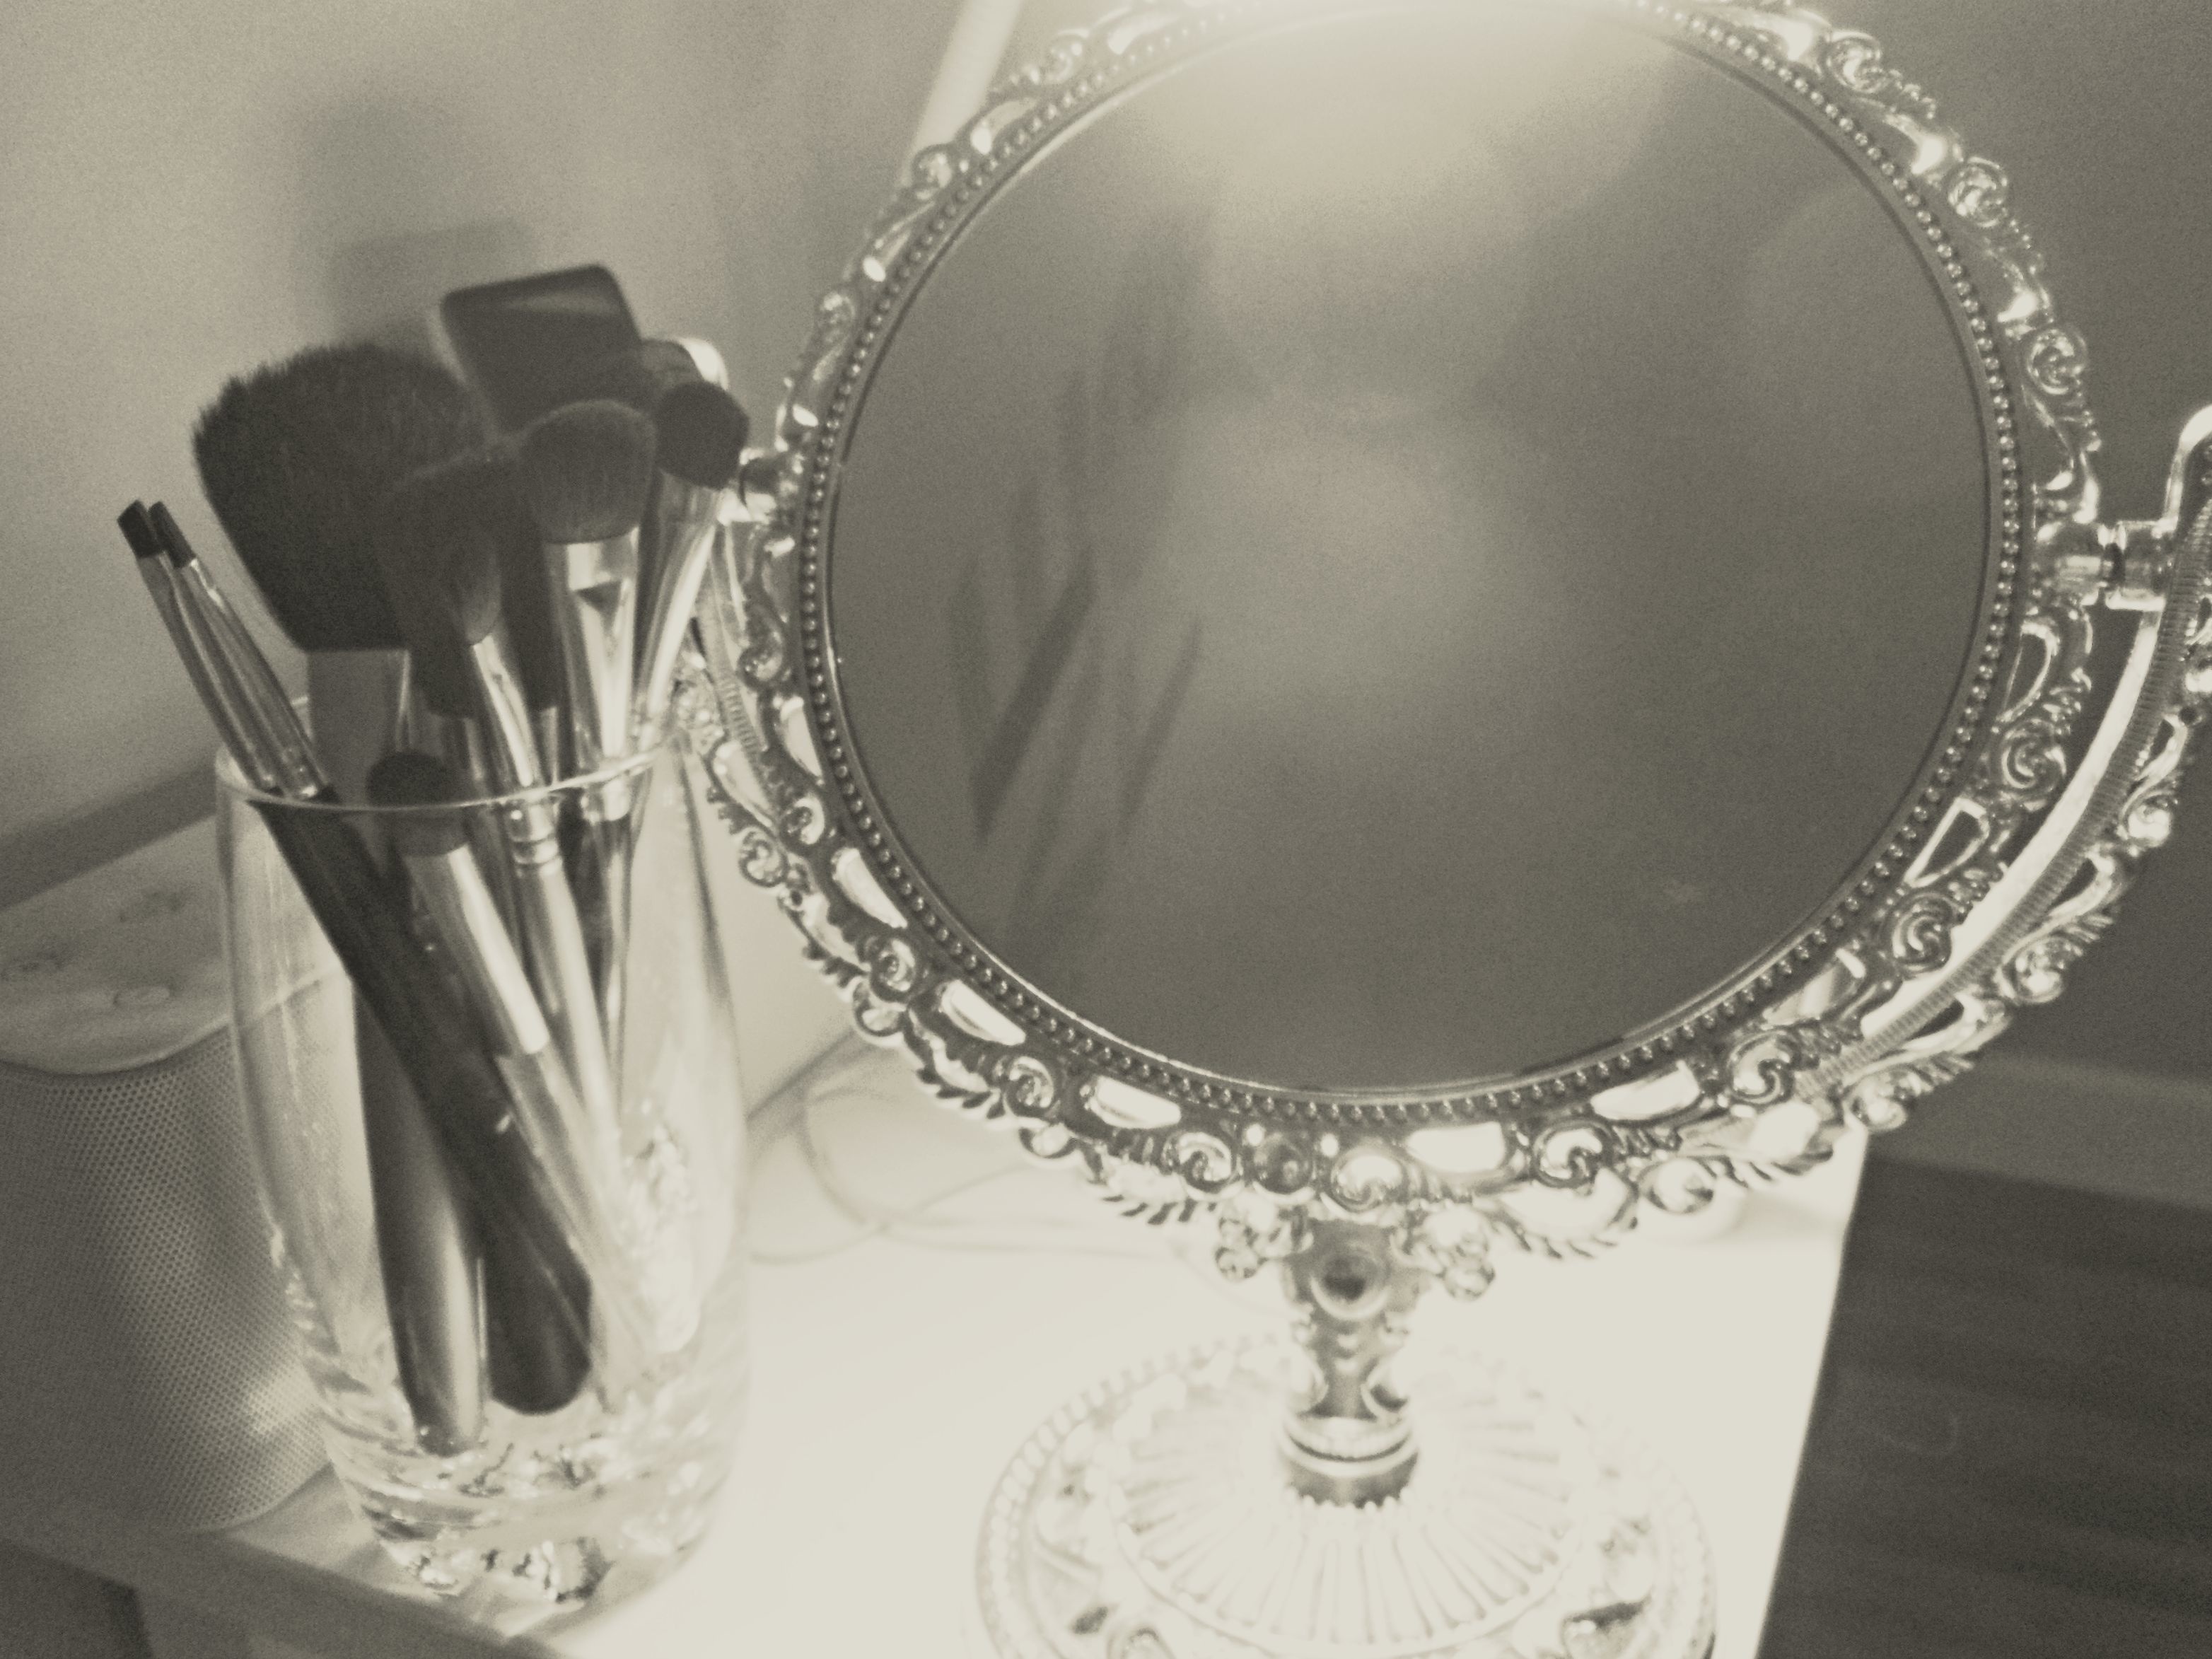
glass, silver, shape, dishware